Electoral fraud in the United States

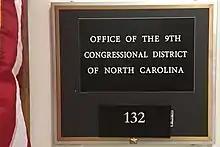
A vacant name plate in the U.S. House of Representatives during the 2018 North Carolina's 9th congressional district election fraud investigation

In the 1982 Illinois elections, there were 62 indictments and 58 convictions for election fraud, many involving precinct captains and election officials. A grand jury concluded that 100,000 fraudulent votes had been cast in Chicago. Authorities found fraud involving vote buying and ballots cast by others in the names of registered voters. The case was prosecuted in November 1982 by U.S. Attorney Dan K. Webb. In the 1987 Chicago mayoral election, two reviews conducted by the Chicago Board of Election Commissioners and an election watchdog group headed by Webb found that tens of thousands of ballots were fraudulently cast in the Democratic primary. In the 1994 Pennsylvania State Senate election, a federal judge invalidated a race in Philadelphia after finding that the Democratic candidate William G. Stinson had stolen the election through absentee ballot fraud. Republicans took control of the State Senate as a result of the ruling.